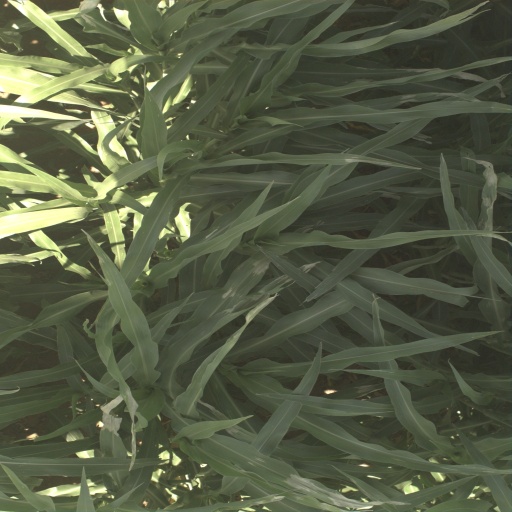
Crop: sorghum